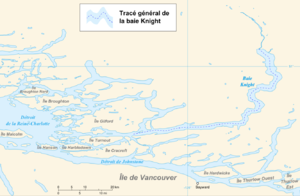
La baie Knight est un des plus grands bras de mer qui découpent les côtes de la Colombie-Britannique au Canada. Il s'agit d'un fjord qui s'étend sur une longueur de 105 kilomètres depuis son extrémité nord-est à l'intérieur du continent, où se jettent les fleuves Klinaklini et Franklin, jusqu'à son embouchure au sud du détroit de la Reine-Charlotte qui sépare le nord de l'île de Vancouver du continent. La baie a une largeur moyenne de 2,9 kilomètres. knight-corporation